Royal Docks

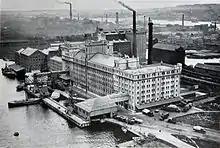
Spiller's Millennium Mills on the south side of the docks, 1934

The three docks were completed between 1855 and 1921 on riverside marshes in East Ham and West Ham (now the London Borough of Newham). The Victoria and Albert docks were constructed by the London & St Katharine Docks Company, to provide berths for large vessels that could not be accommodated further upriver. They were a great commercial success, becoming London's principal docks during the first half of the 20th century. They specialised particularly in the import and unloading of foodstuffs, with rows of giant granaries and refrigerated warehouses being sited alongside the quays. The docks' great size and provision of numerous finger quays gave them a collective span of over of quaysides, serving hundreds of cargo and passenger ships at a time. Following the opening of the Royal Albert Dock in 1880, giving the Royals access to Gallions Reach, below London Bridge, the rival East & West India Docks Company responded with the construction of Tilbury Docks even further down river. The ruinous competition led eventually to all the enclosed docks being taken over by the Port of London Authority (PLA) in 1909. The PLA completed the King George V Dock in 1921 and reserved land to the north for a fourth dock, never built.